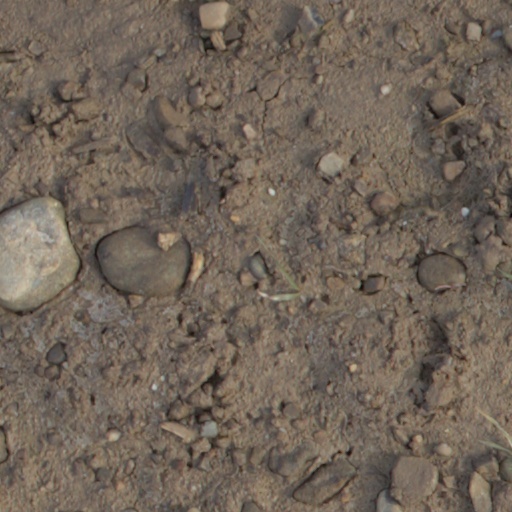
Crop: wheat